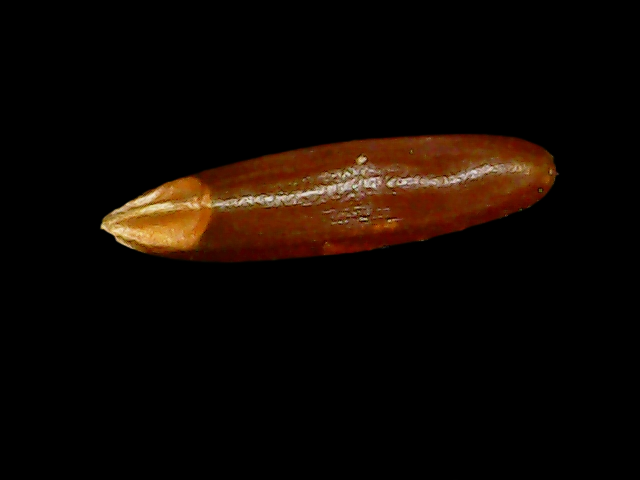
Rice variety: Binadhan20